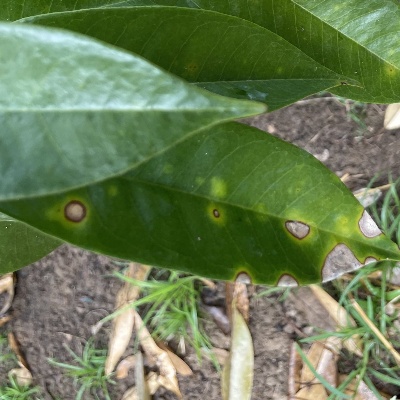
Label: Leaf_Phomopsis